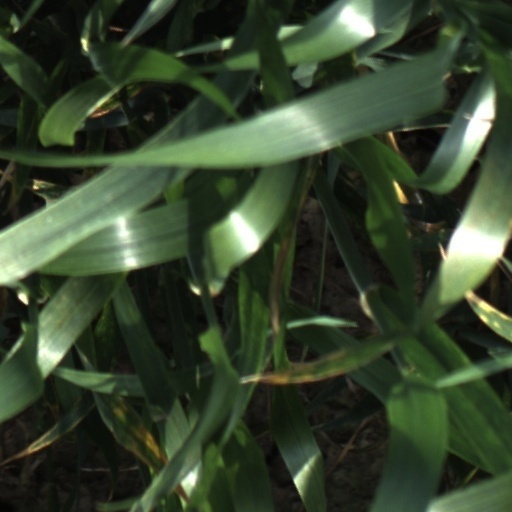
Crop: wheat